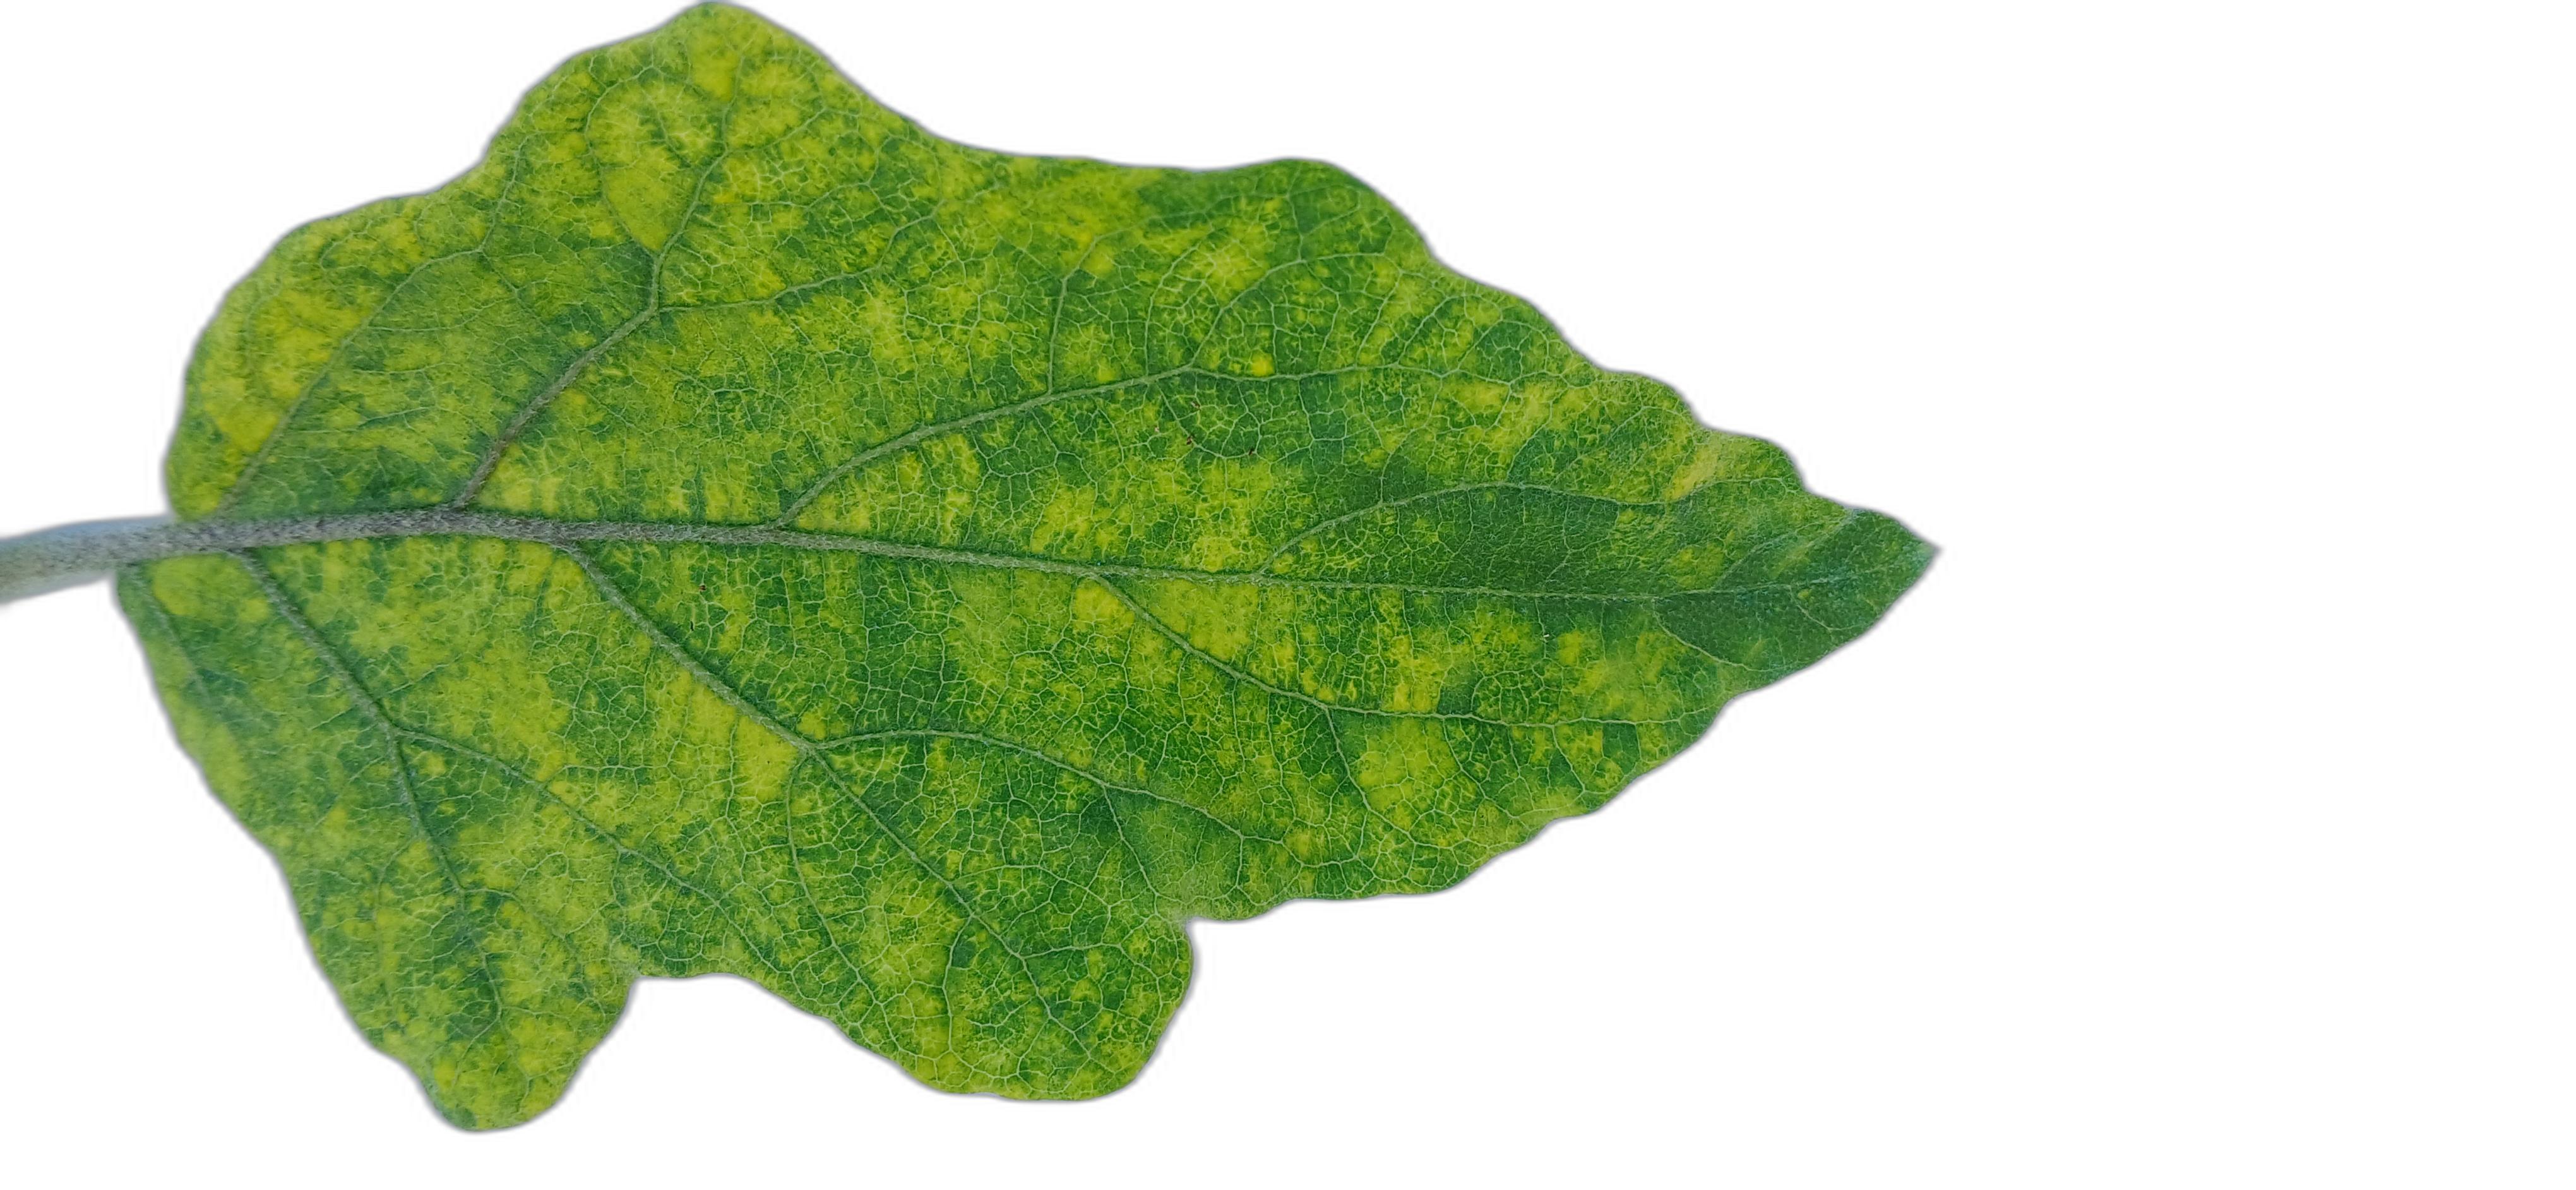
Label: Mosaic Virus Disease